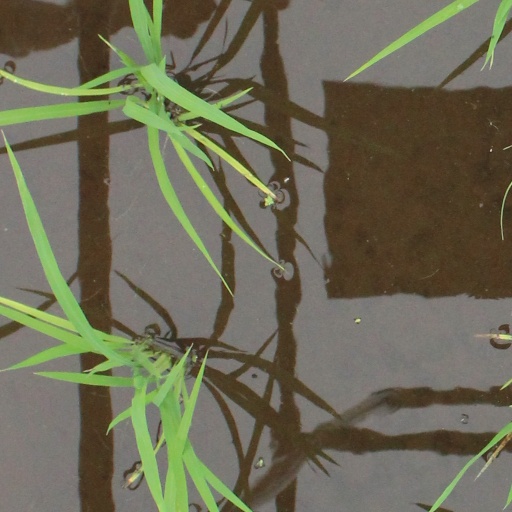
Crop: rice